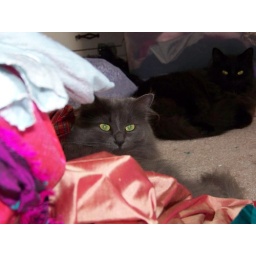
OK, so Pam has hundreds of dollars worth of Silk in the house for the doll clothing...and a cat bed.